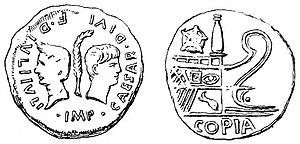
Légende du livre
Un dodécaèdre romain est un petit objet creux de bronze ou de pierre en forme de dodécaèdre régulier à 12 faces pentagonales ayant chacune un trou circulaire en son centre. Ces objets datent du IIᵉ au IIIᵉ siècle apr. J.-C.